Spadena House

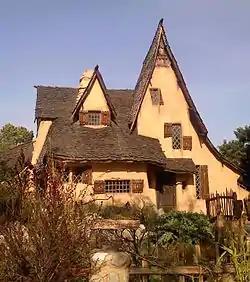
Spadena House, 2011

The Spadena House, also known as The Witch's House, is a storybook house in Beverly Hills, California. Located on the corner of Walden Drive and Carmelita Avenue, it is known for its fanciful, intentionally dilapidated design, and is a landmark included on tours of the area.